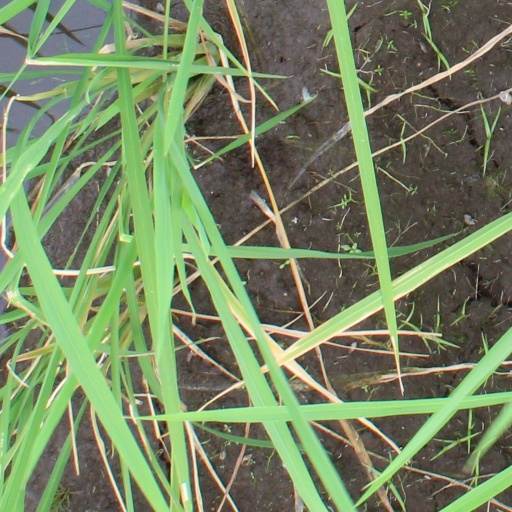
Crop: rice